Karp Khachvankyan

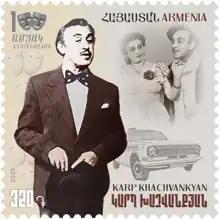
Khachvankyan on a 2023 stamp of Armenia

Karp "Karapet" Mkrtchi Khachvankyan (23 January 1923, Akhaltskha – 29 November 1998, Yerevan) was an Armenian actor and director, People's Artist of Armenia (1967). He was known as the "King of Laughter".